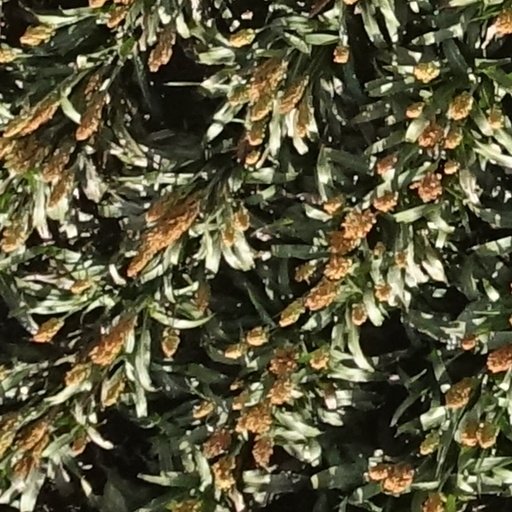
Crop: sorghum